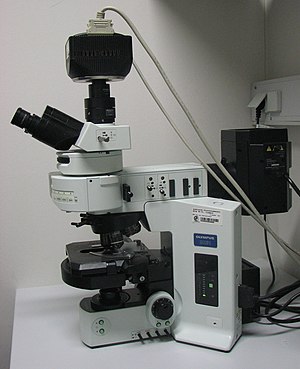
Mikroskopi
Fluorescerende mikroskop
Mikroskopi er en undersøgelse, som foregår vha. et mikroskop, og benyttes gerne til identifikation af forskellige mikroorganismer.